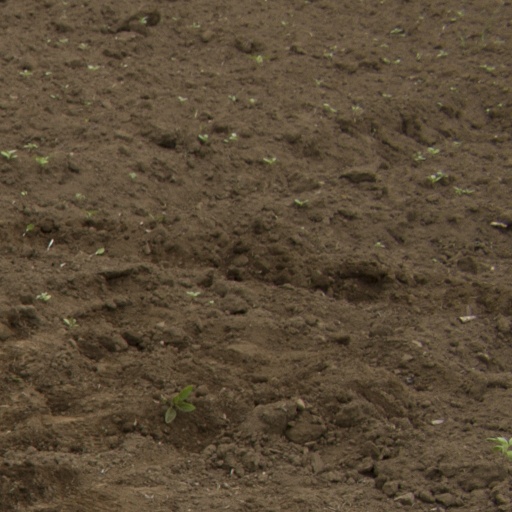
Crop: Jerusalem artichoke